Sindhis

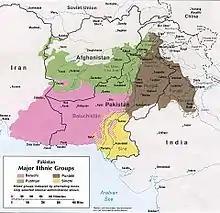
Sindhi-inhabited areas of Pakistan (yellow) in the early 1980s

The British East India Company conquered Sindh in 1843. General Charles Napier is said to have reported victory to the Governor General with a one-word telegram, namely ""Peccavi"" – or "I have sinned" (Latin), which was later turned into a pun known as "Forgive me for I have Sindh".